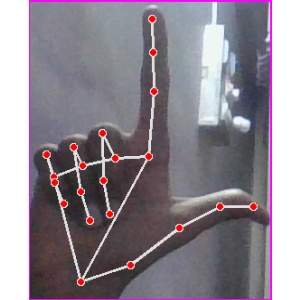
अक्षर: ल